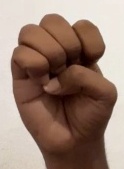
ASL sign: E